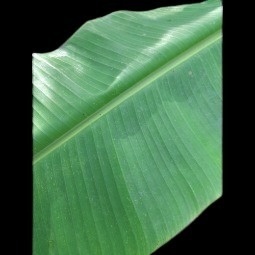
Label: Healthy